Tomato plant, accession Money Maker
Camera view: bottom (45 deg); turntable rotation: 210 degrees
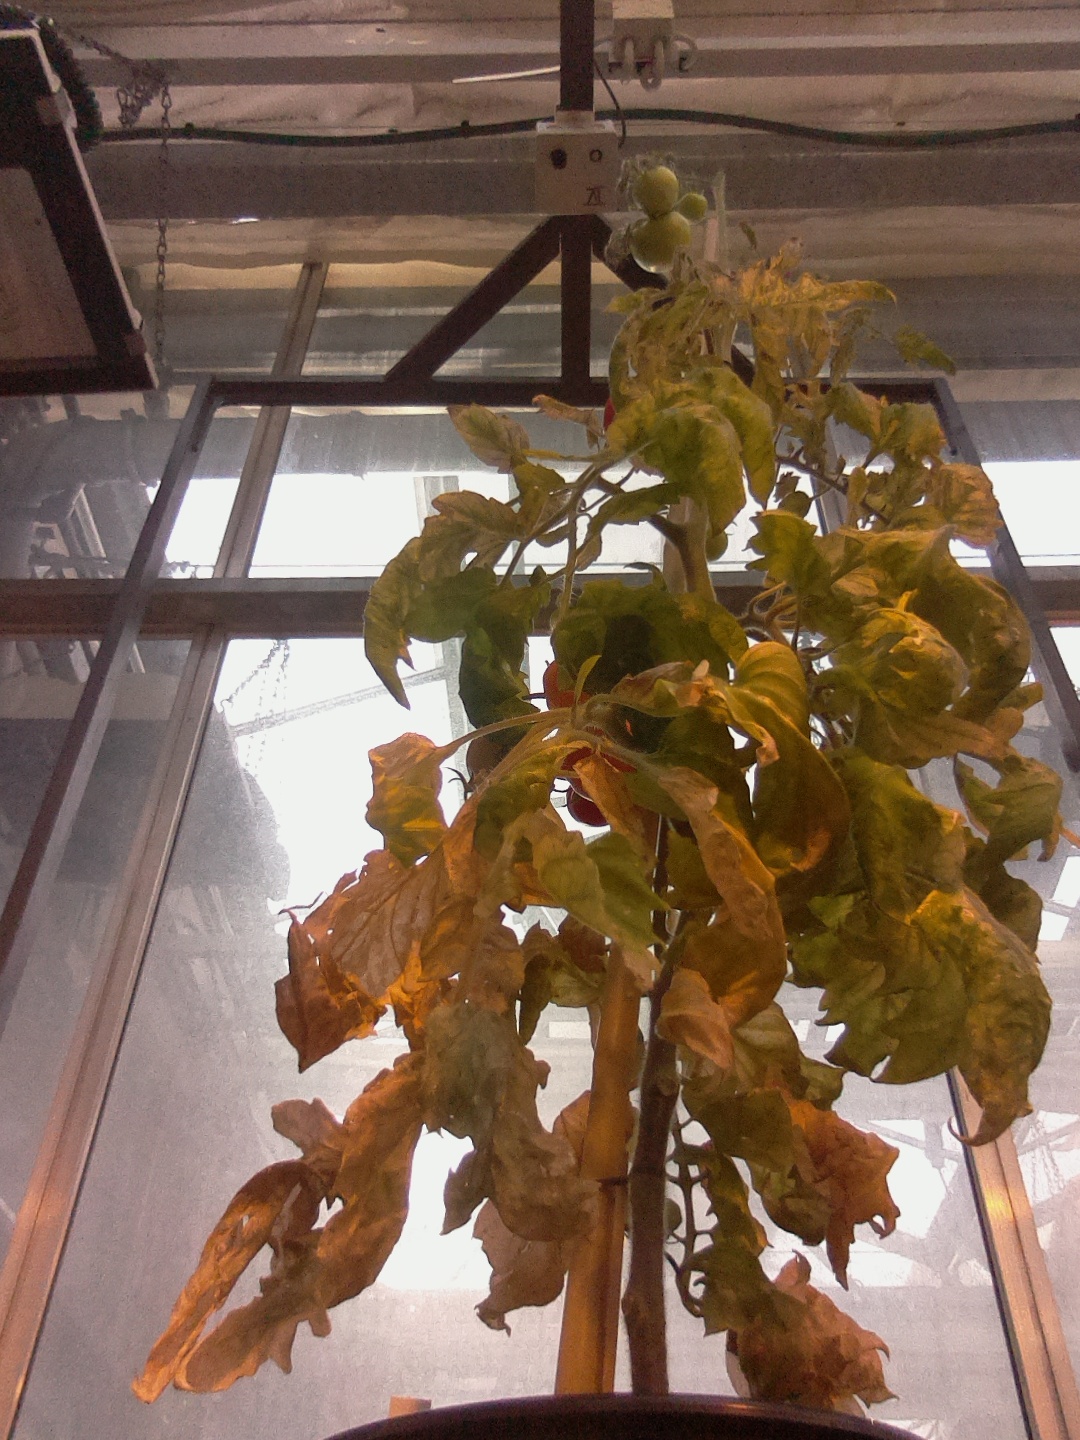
BBCH growth stage 85: 50%-60% of fruits show typical fully ripe color